Naya Kadam

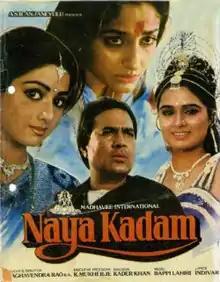
Poster

Naya Kadam is a 1984 hit Indian Hindi-language drama film directed by K. Raghavendra Rao. The film stars Rajesh Khanna, Jaya Prada, Sridevi and Padmini Kolhapure. Kader Khan, Ranjeet and Om Shivpuri are featured in supporting roles.